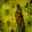
Label: butterfly